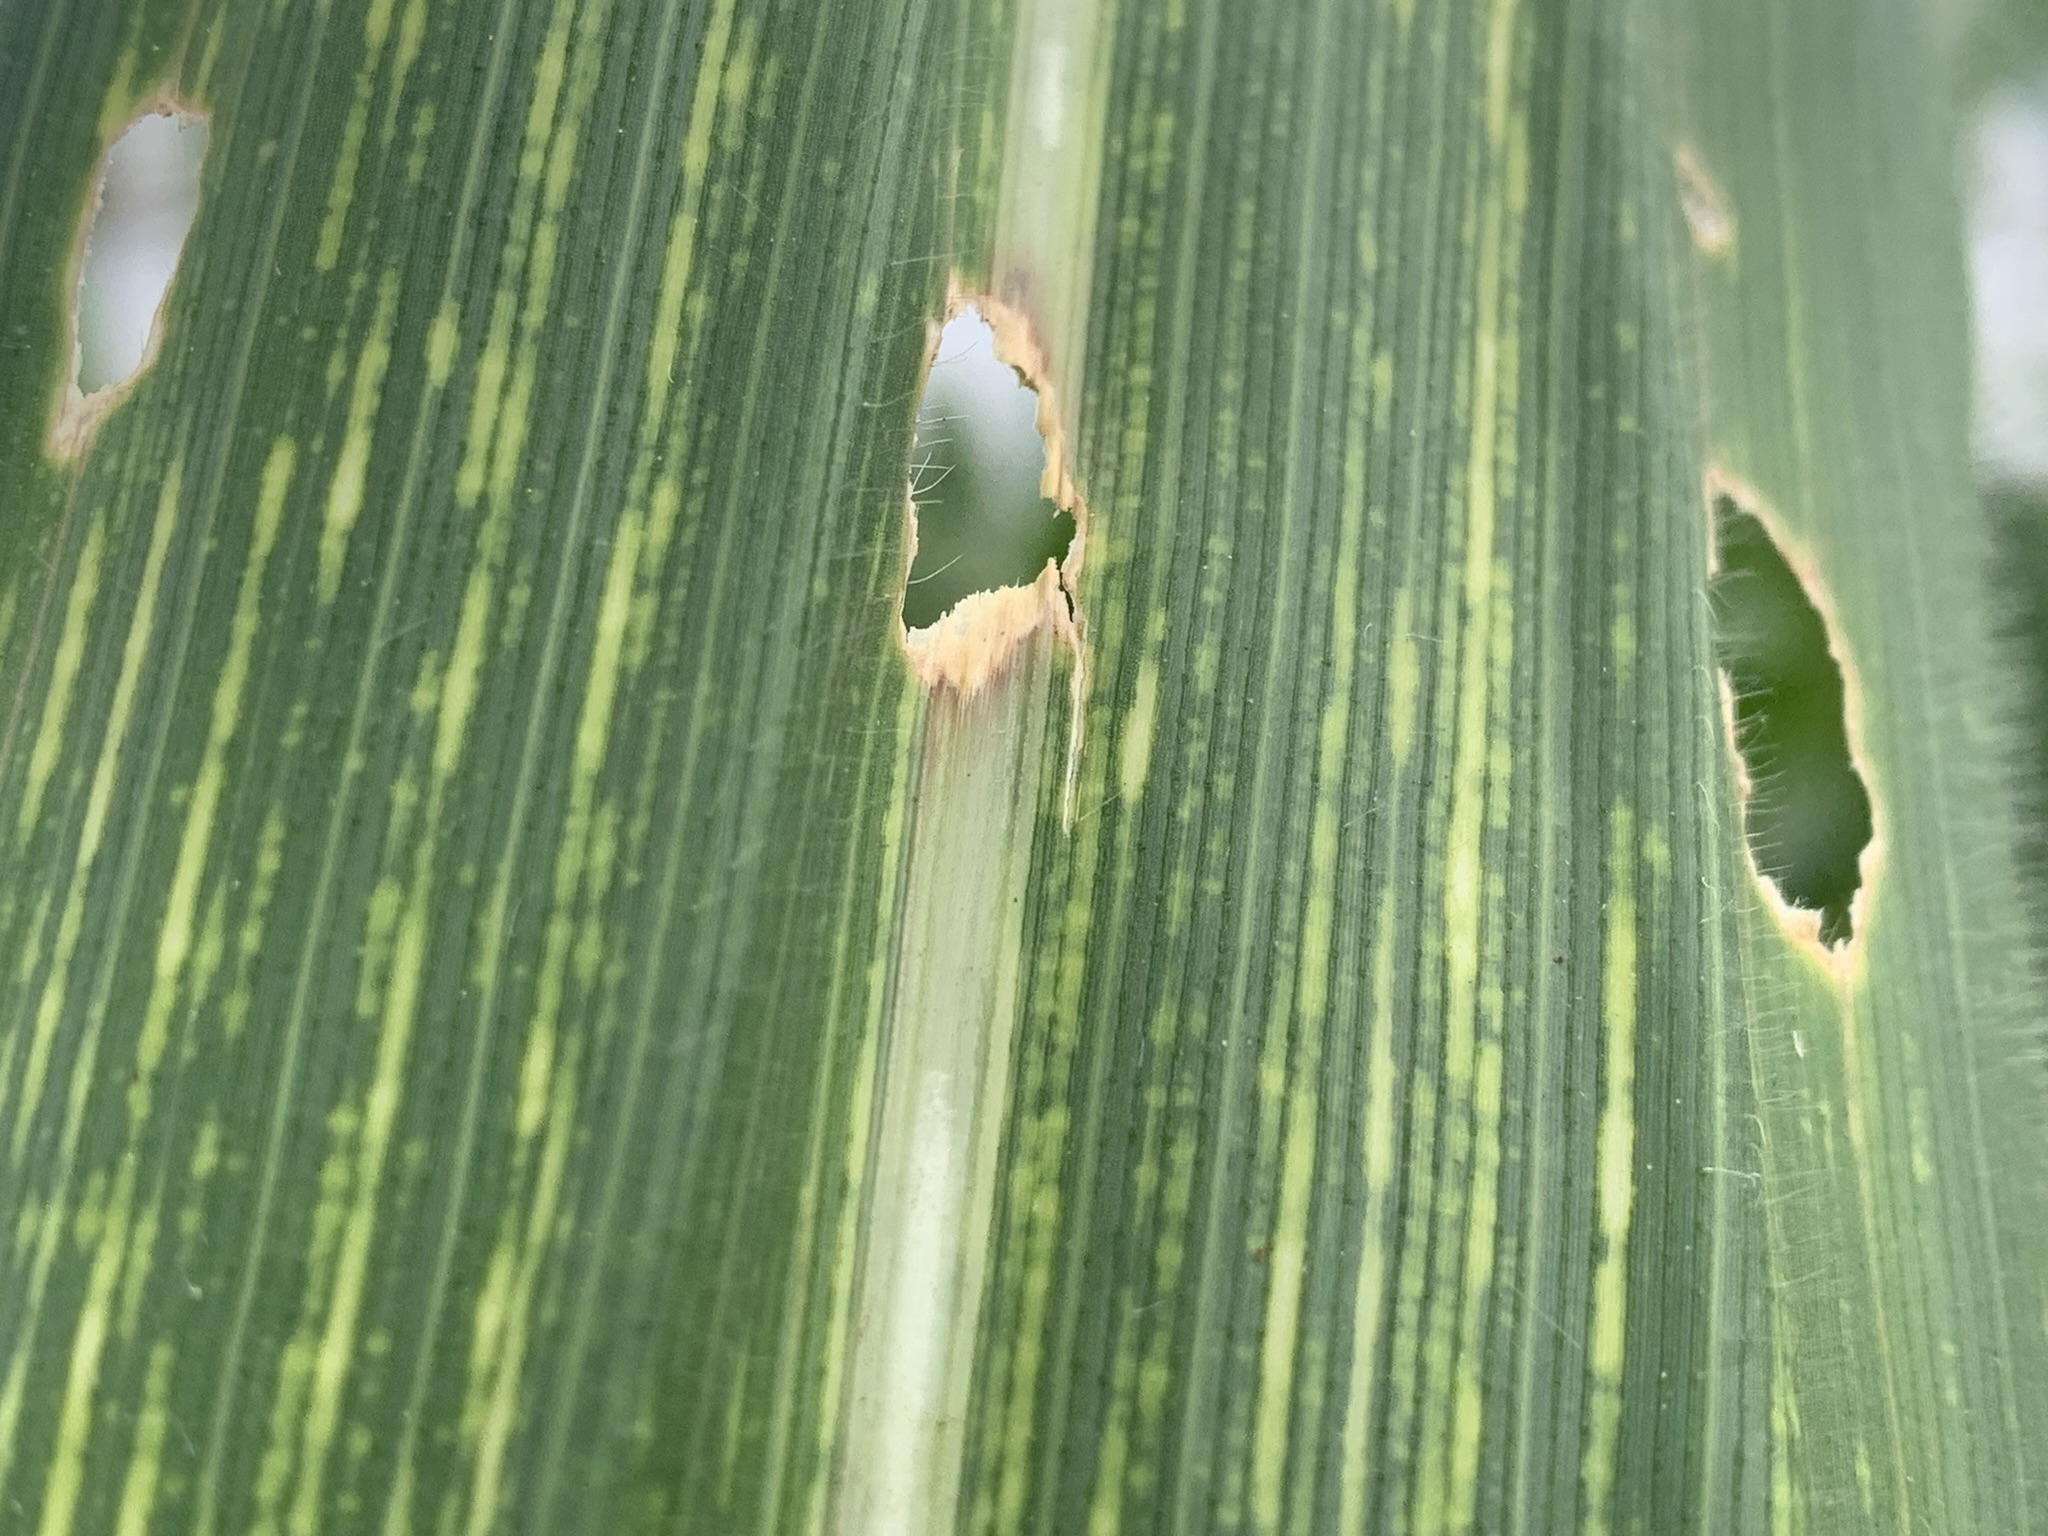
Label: MSV